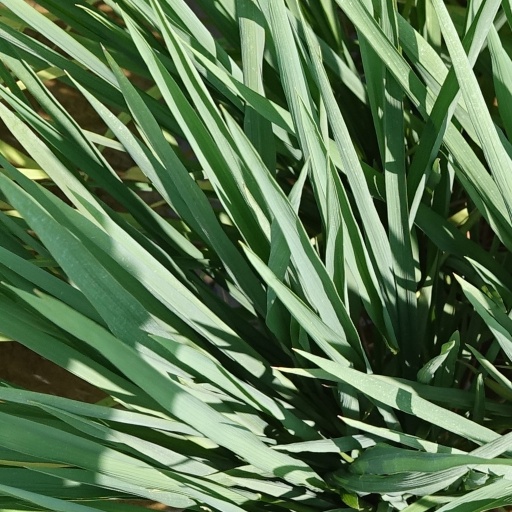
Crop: rice